Claiborne Avenue Bridge

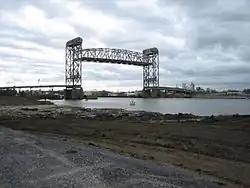
Claiborne Avenue Bridge in raised position

The Claiborne Avenue Bridge, officially known as the Judge William Seeber Bridge, is a vertical lift bridge in New Orleans, Louisiana over the Industrial Canal. It was built by the Louisiana Department of Highways (later renamed the Department of Transportation and Development) and opened to vehicular traffic in 1957. The bridge has suffered numerous disasters: A barge hit the bridge in 1993, Hurricane Katrina damaged it in 2005, and a car plunged into the canal in 2008 due to a malfunction.